The Scenics

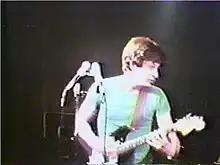
Ken Badger playing at the Last Pogo, Dec 1978, Horseshoe Tavern Toronto.

The Scenics continued to play shows at Toronto Punk venues. They played with the Viletones, Simply Saucer, The Demics, The Government, Telephone (punk from France) among others. In the spring of 1978 a live set and interviews were filmed for “Mystery Train”, a 30 minute Cable TV show. In the summer of 1978 The Scenics opened for The Troggs. In the fall of 1978 they recorded six songs at Kincke Sound, an 8 track studio. Four of these surfaced on “In The Summer”.